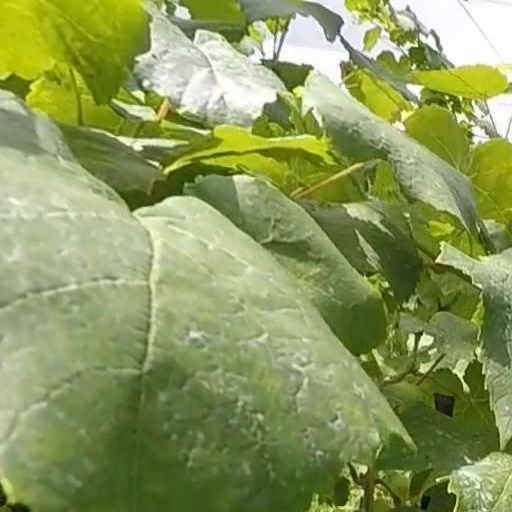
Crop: grape